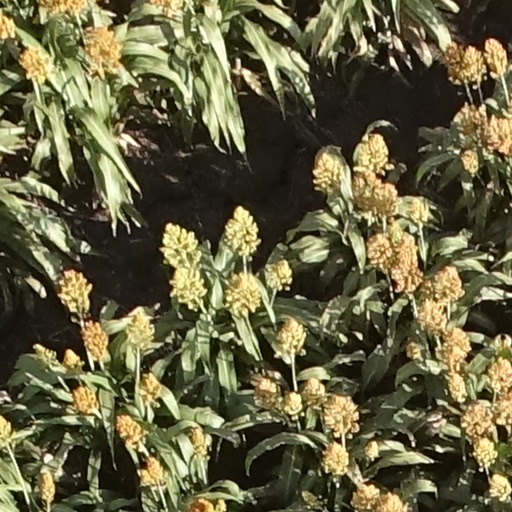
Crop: sorghum